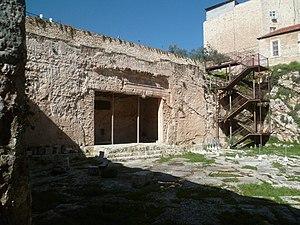
La façade principale en mars 2020, restaurée.
Le Tombeau des Rois est un ensemble de tombes juives monumentales taillées dans le roc datant de la période du Second Temple. Le site est situé rue Saladin à Jérusalem, à 820 m au nord des murs de la vieille ville, près de la porte de Damas. Le site appartient au Domaine national français en Terre sainte depuis la fin du XIXᵉ siècle.